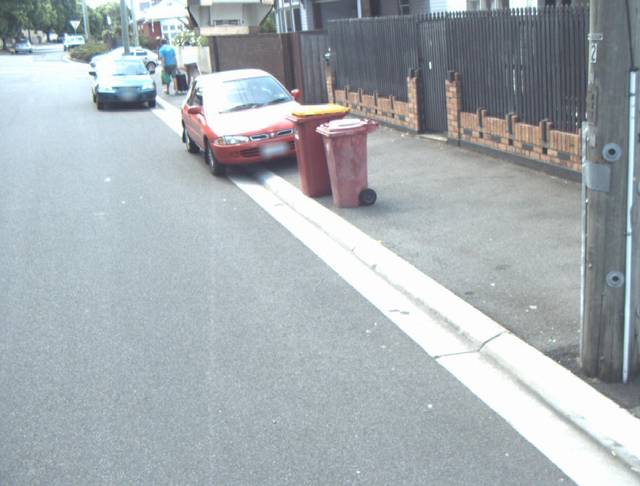
Region: Australia
Coordinates: -41.448, 147.137